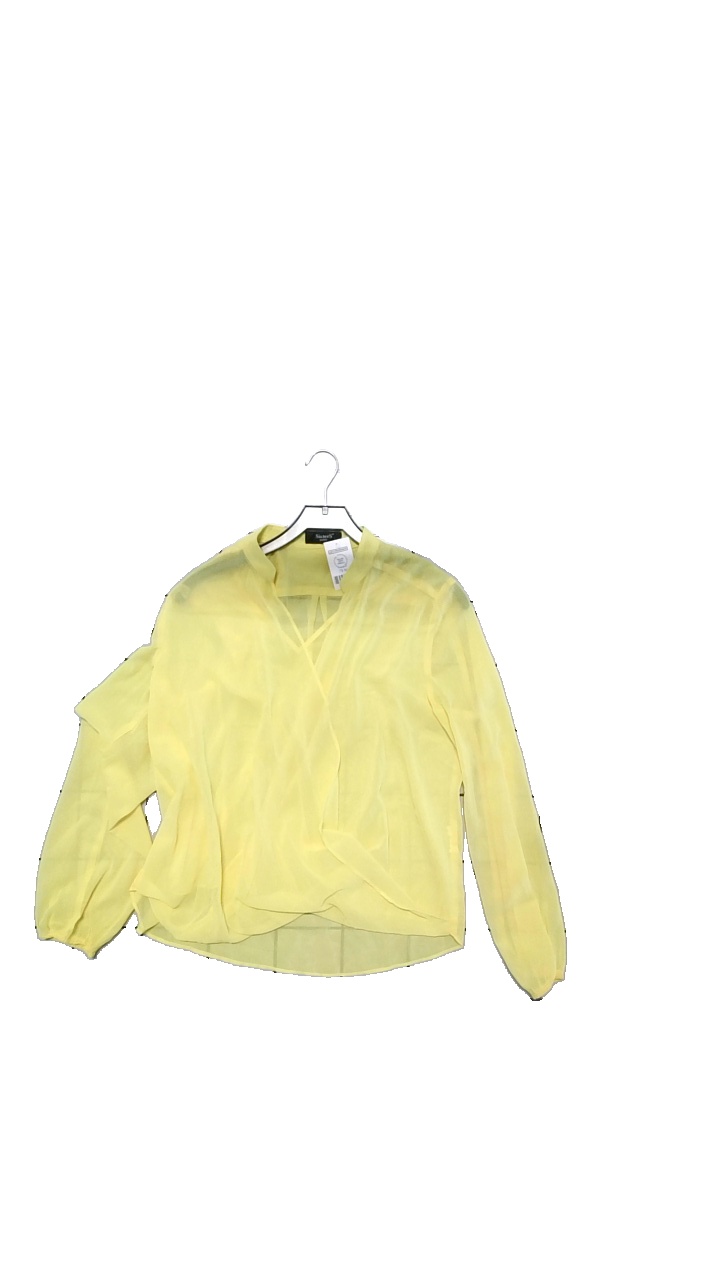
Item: Blouse (Ladies)
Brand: Sisters Point
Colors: Yellow
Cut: V-collar, Loose
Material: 100% Polyester
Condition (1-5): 5
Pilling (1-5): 5
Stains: Minor
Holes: Minor
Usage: Reuse
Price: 50-100